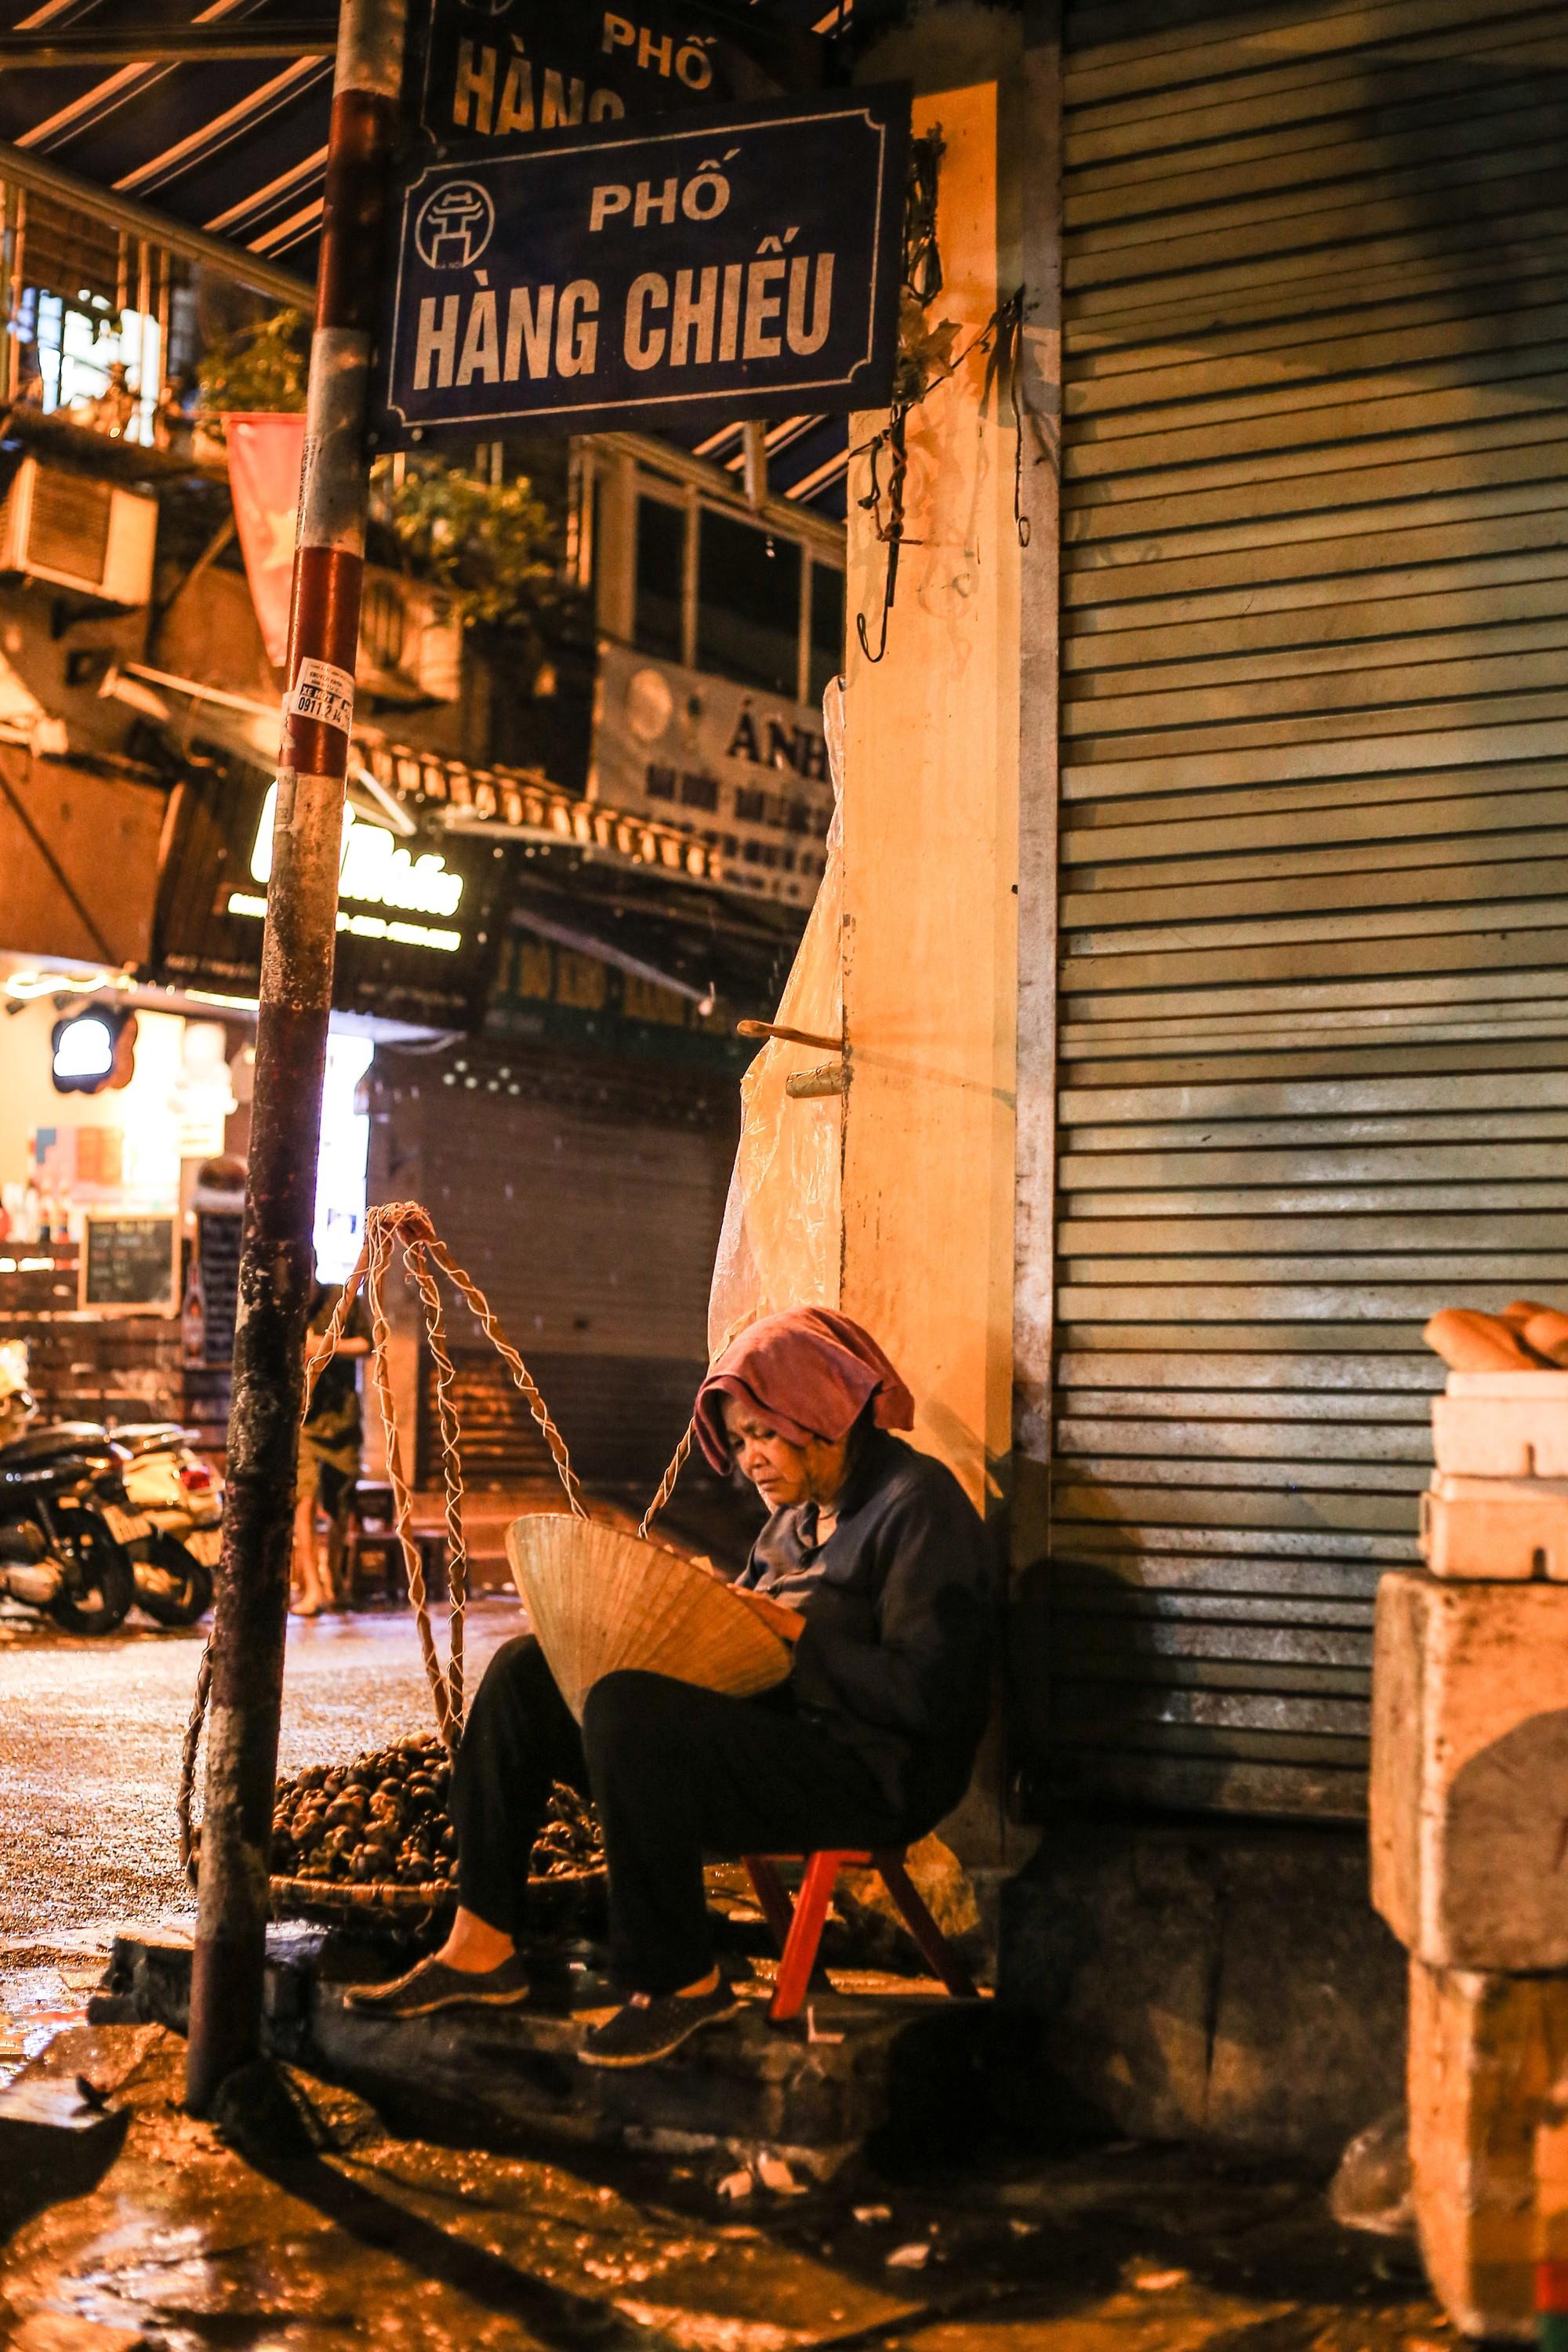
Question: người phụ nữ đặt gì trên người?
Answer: người phụ nữ đặt một cái nón lá trên người